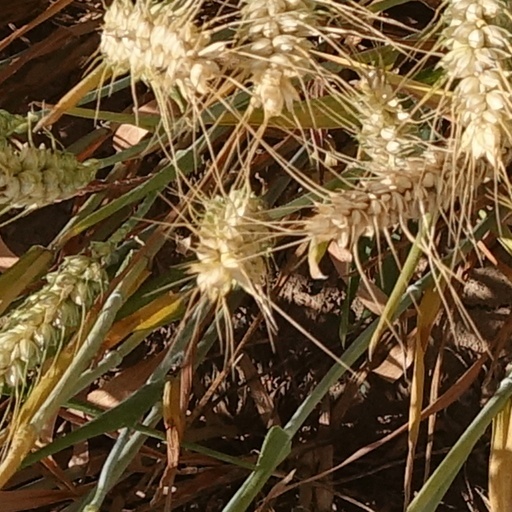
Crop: wheat